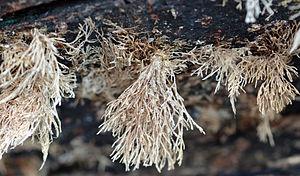
Cadavres d'organismes invertébrés(biofouling). Ces organismes ont grandi accrochés sous la coque d'un bateau de pêche en bois, ici mis au sec pour carénage, sur le port de la ville de Morgat (Bretagne, ouest de la France). Les antifoolings sont une source de pollution de la mer, et perdent en quelques mois de leur efficacité.
L’encrassement biologique ou bio-encrassement est la formation d'une couche gênante d'êtres vivants sur une surface artificielle en contact permanent ou fréquent avec de l'eau.